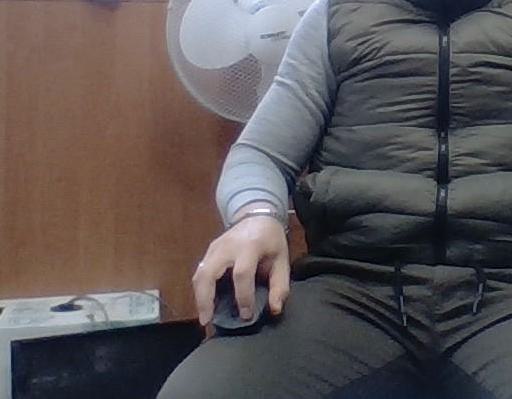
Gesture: no_gesture